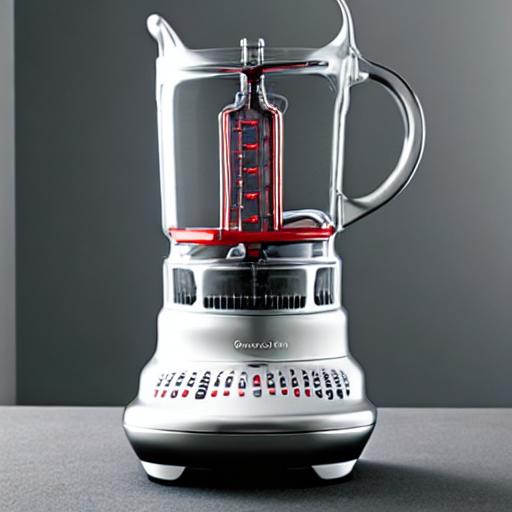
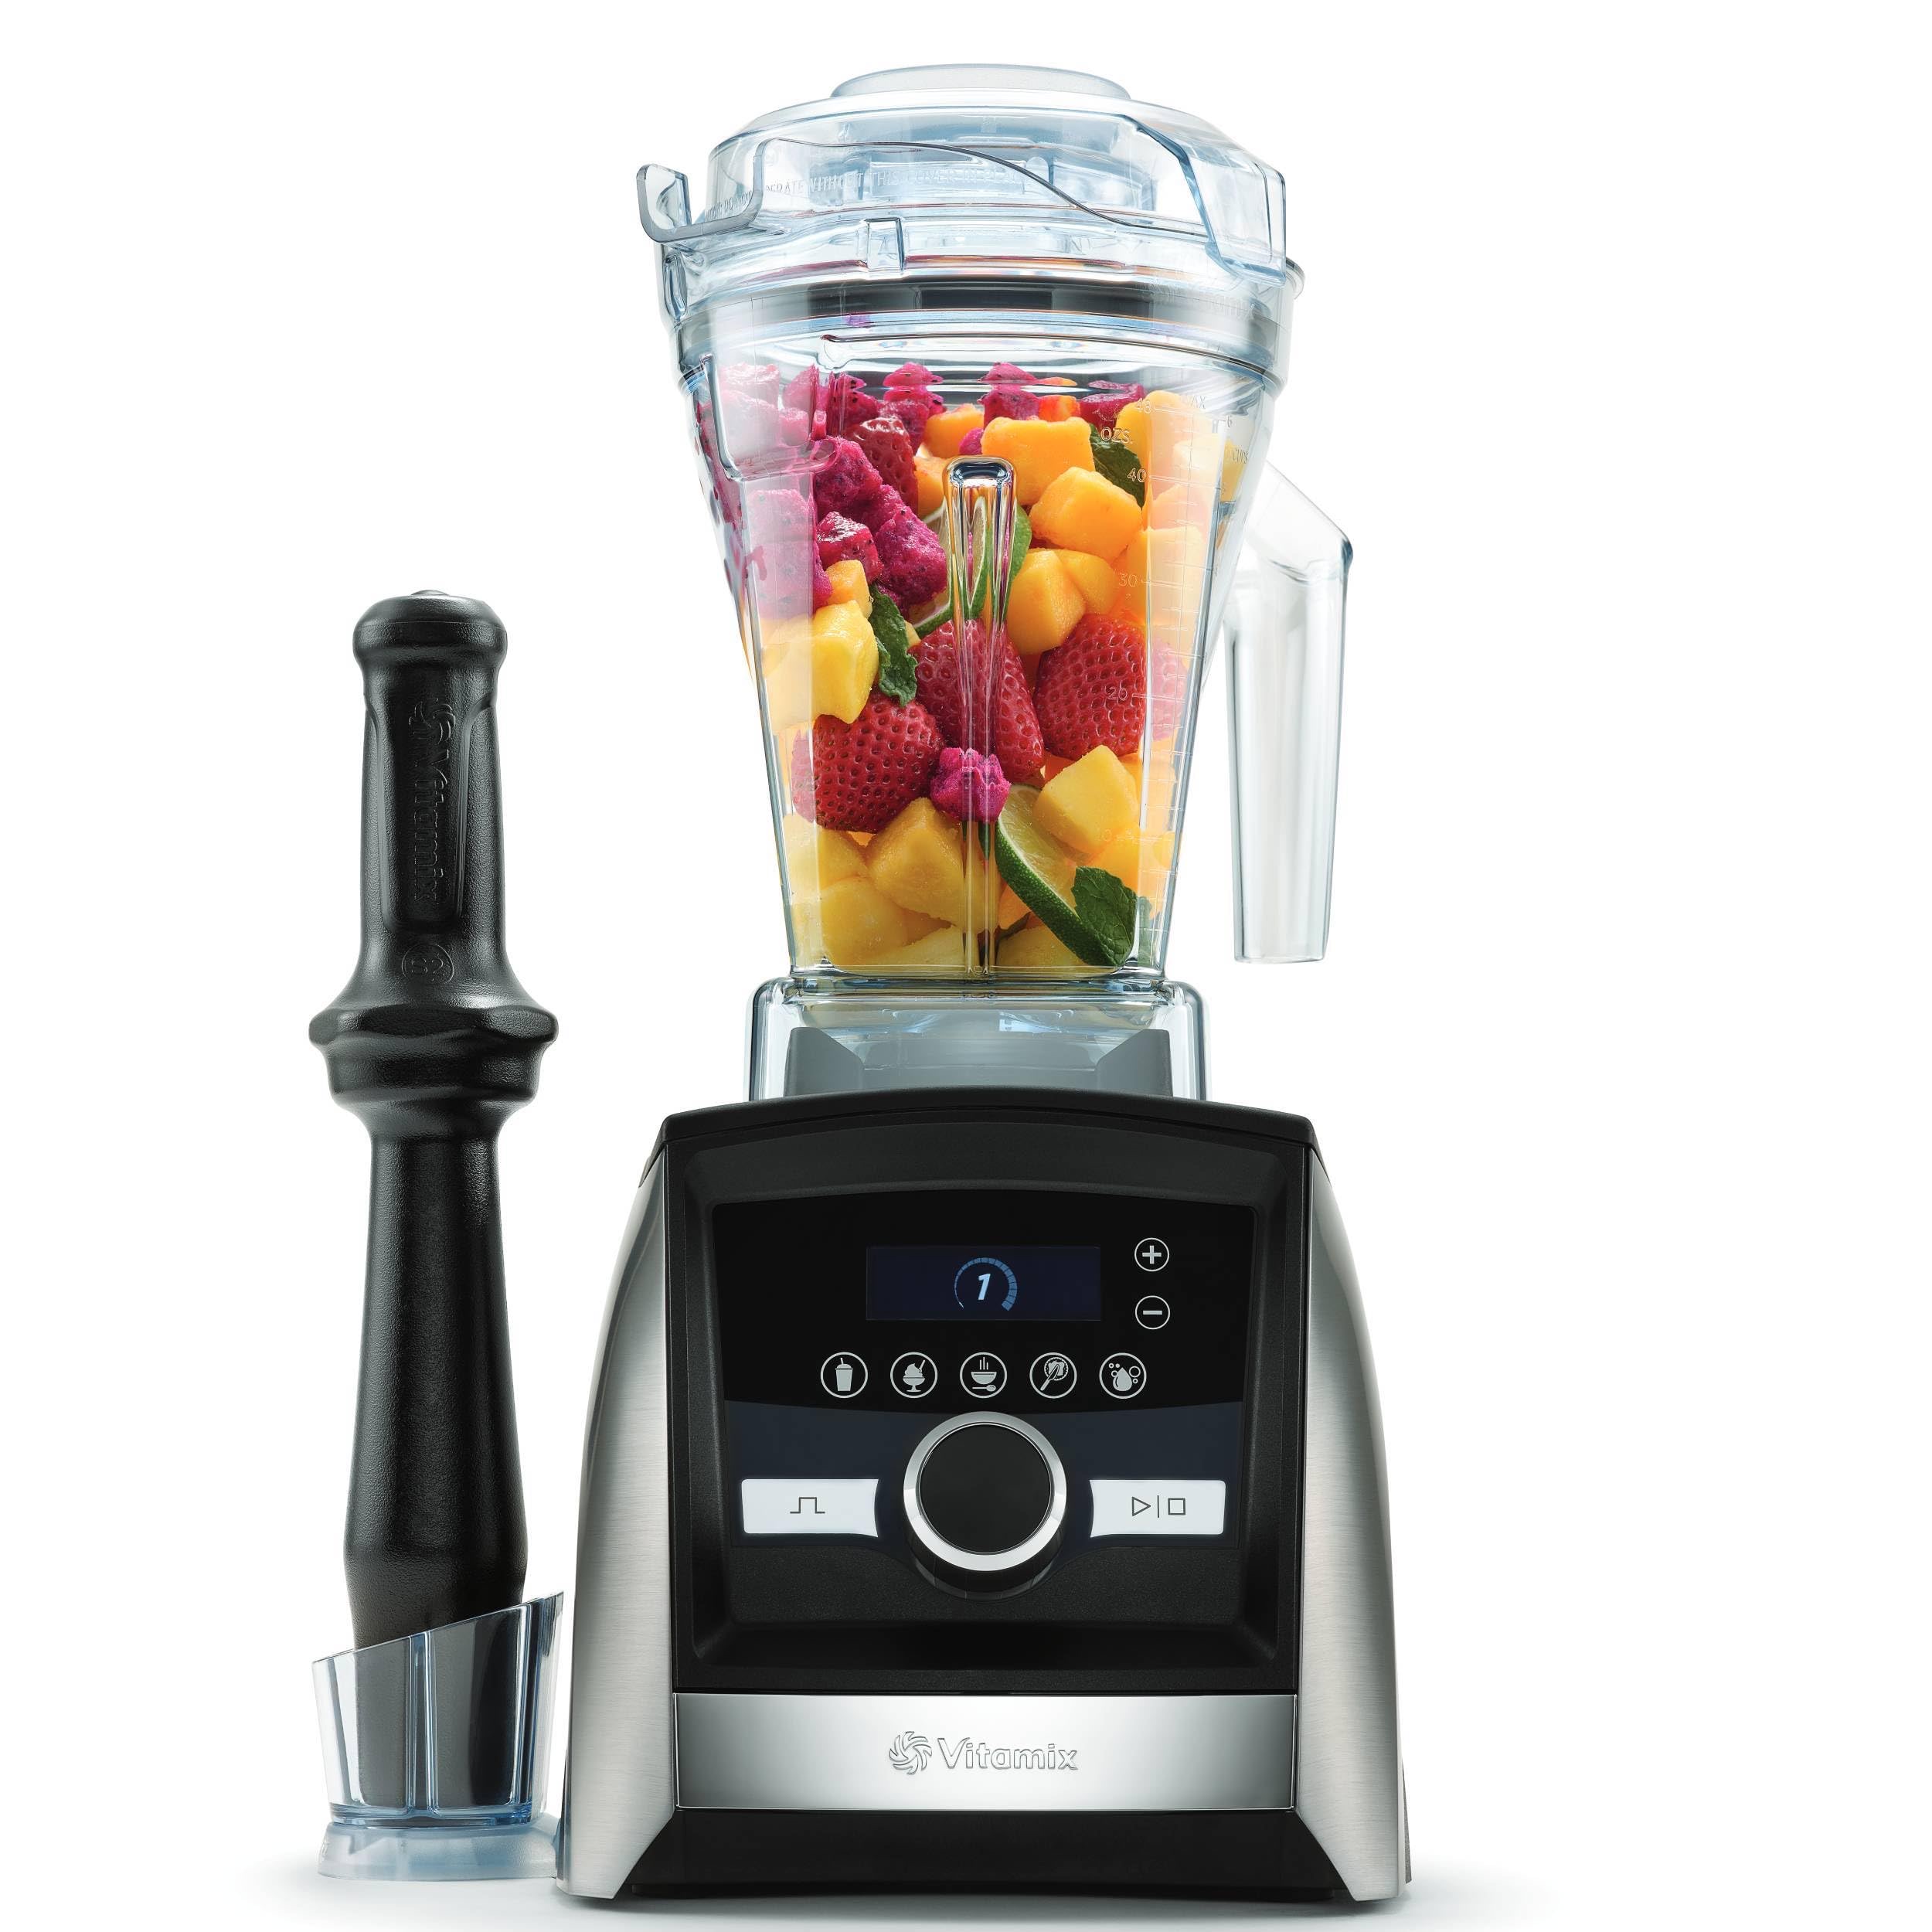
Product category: items_blender
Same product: no